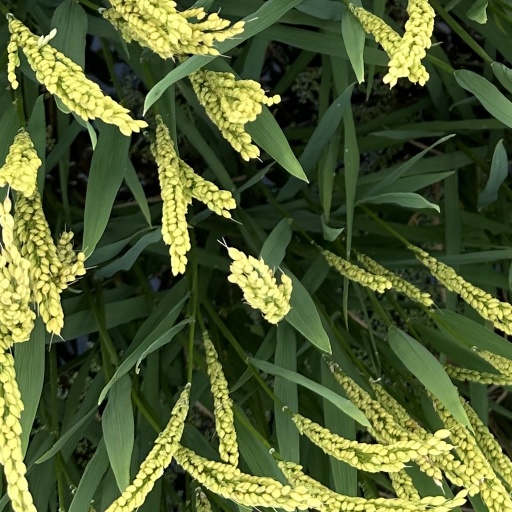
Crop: rice